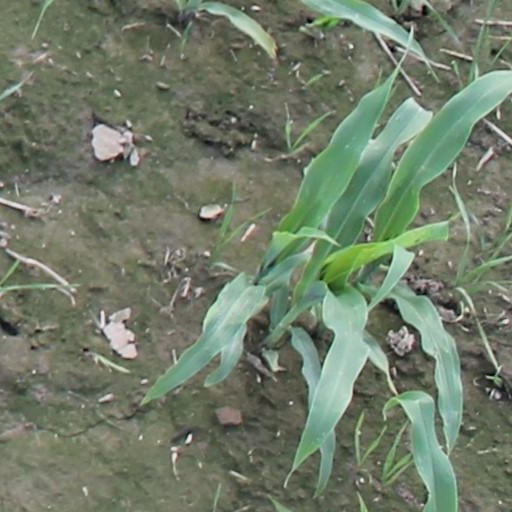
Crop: maize; corn